History of secularism in France

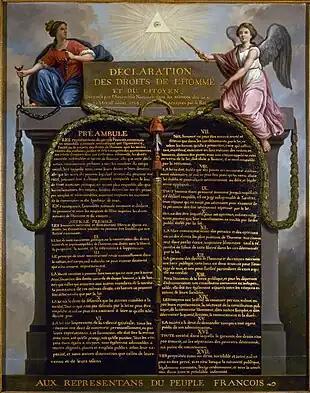
The Declaration of the Rights of Man and of the Citizen of 1789

In 1598, the Edict of Nantes also marked an important step towards strengthening absolutist royal power in France. To a certain extent (notably excluding Jews), it guaranteed freedom of religious conscience throughout the kingdom, allowing Protestants to worship freely in places where they had established communities prior to 1597. According to Pierre Joxe, the Edict of Nantes marks a turning point in the history of mentalities, as it delineates a distinction between the political subject, who must adhere to the king's laws in the public sphere, and the believer, who is free to make personal religious choices, now relegated to the private sphere. Nevertheless, the Edict reaffirmed that Catholicism was the sole recognized religion.